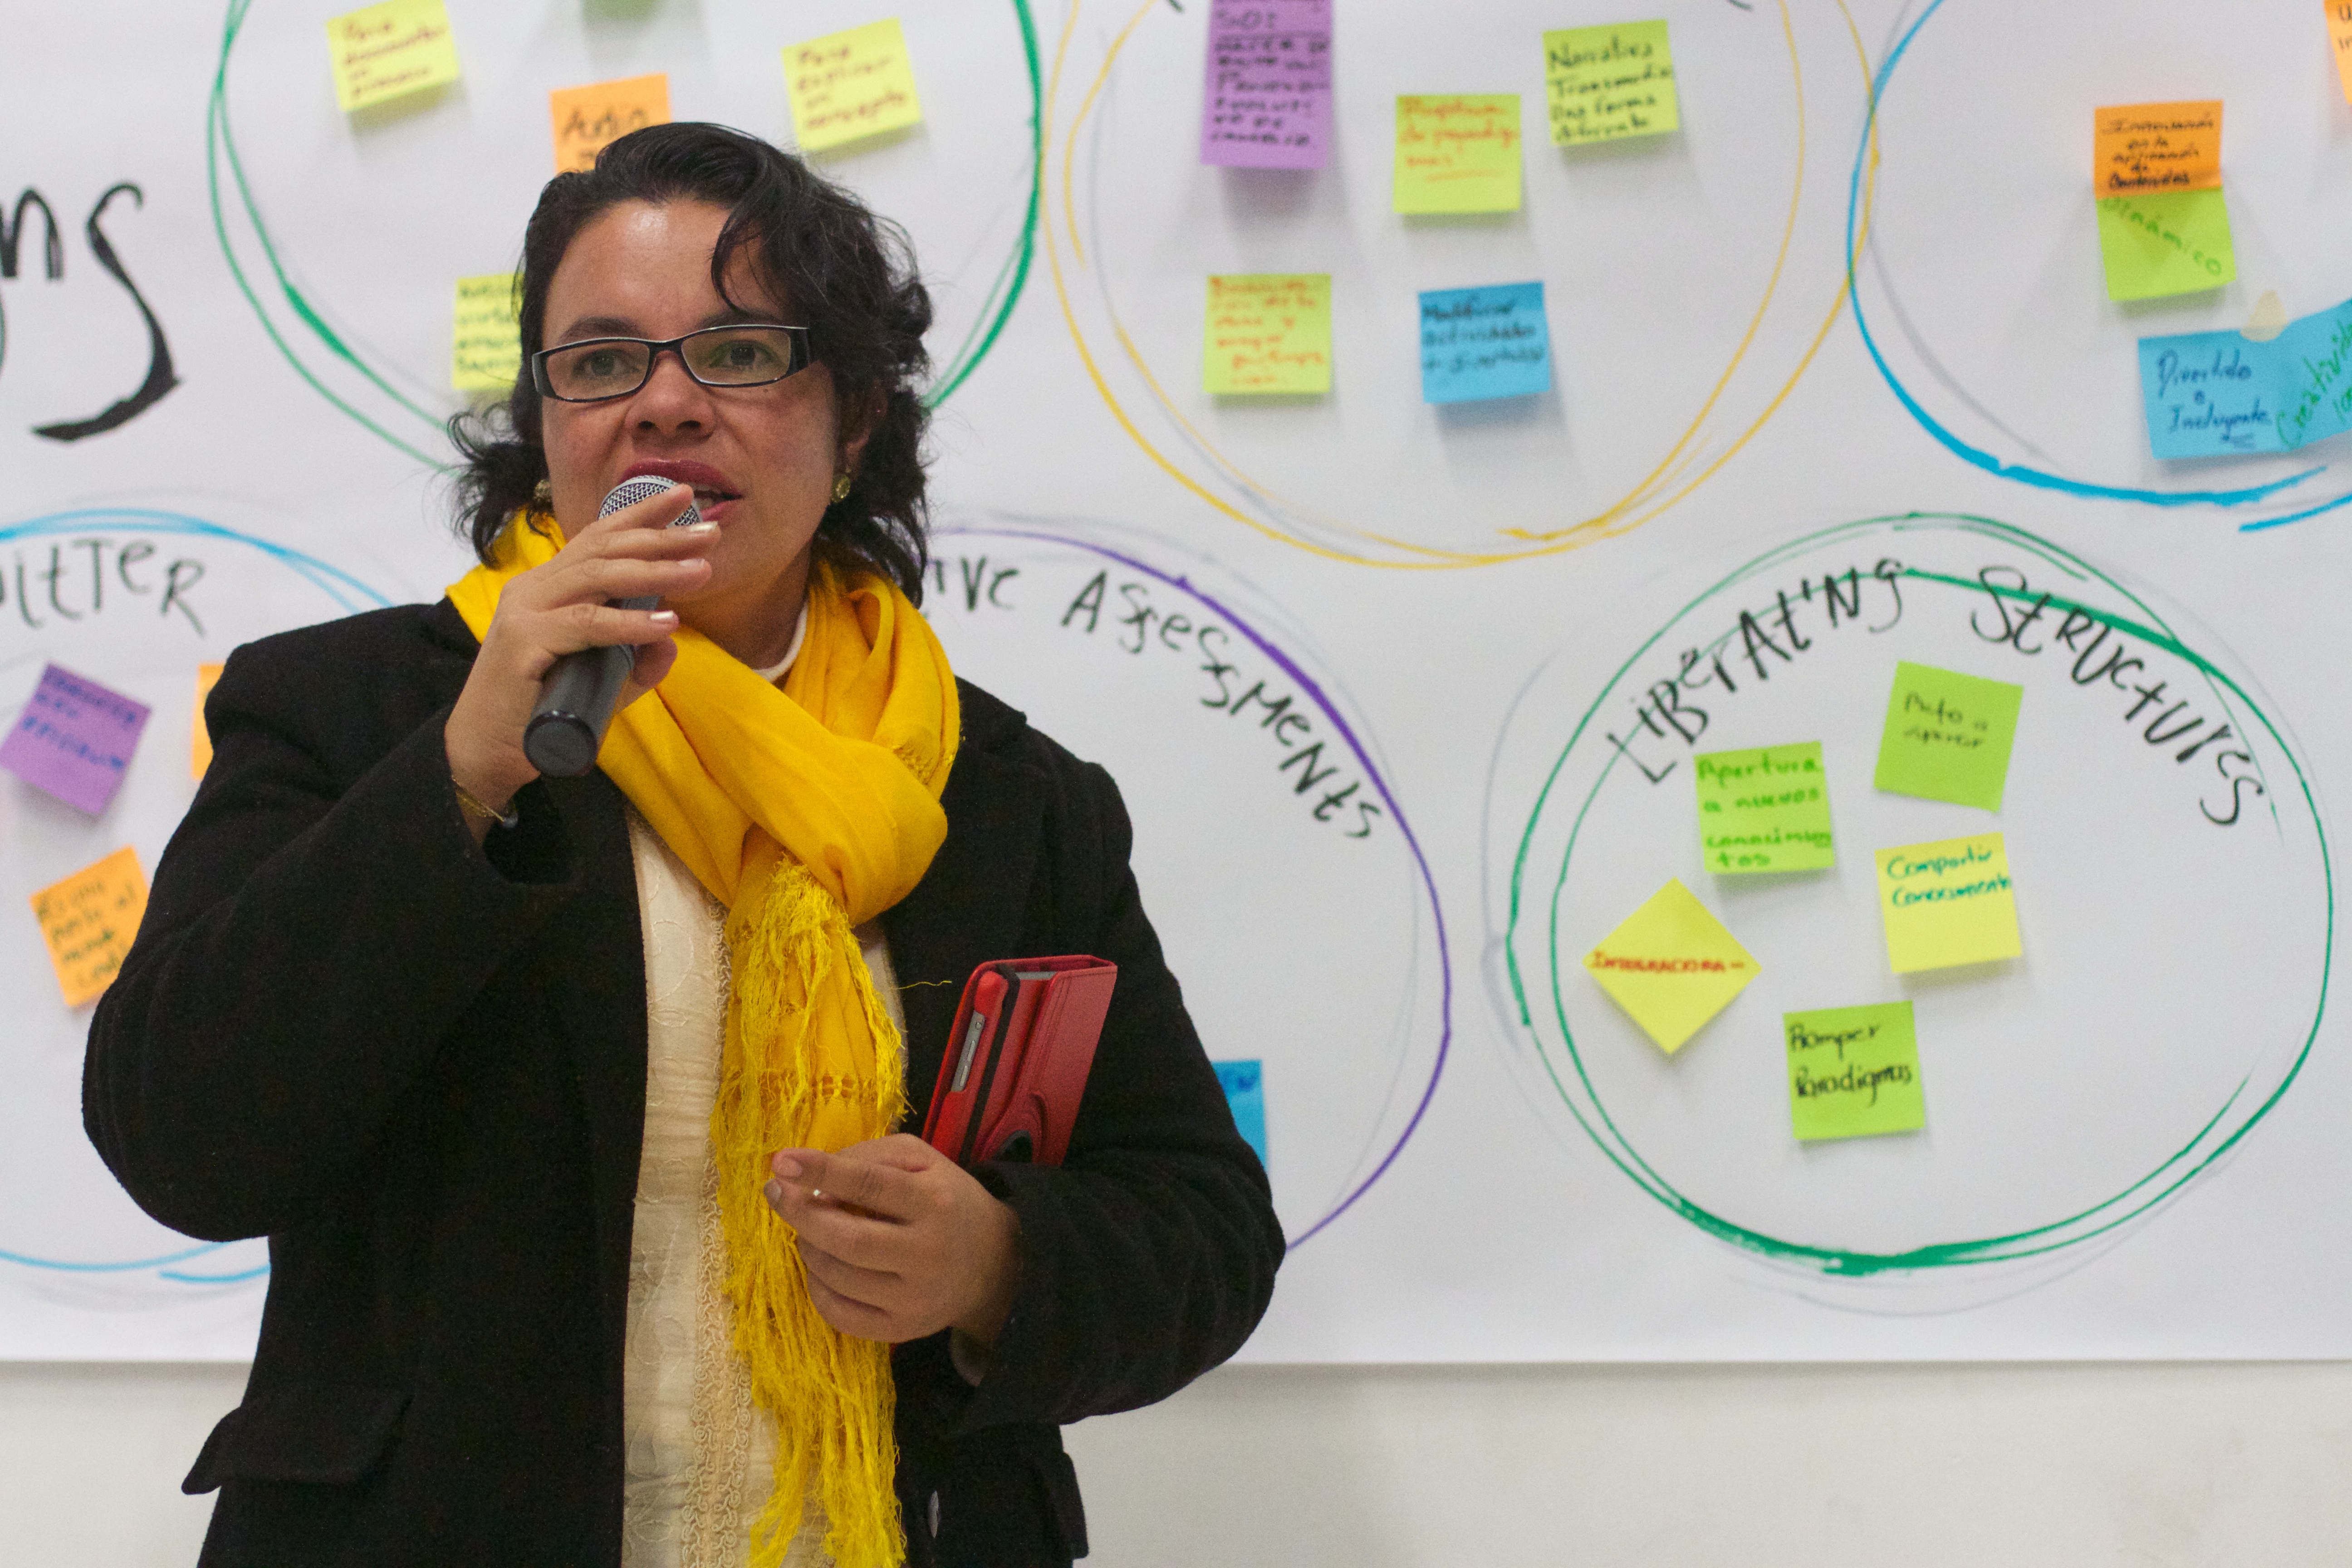
yellow, learning, udgagora